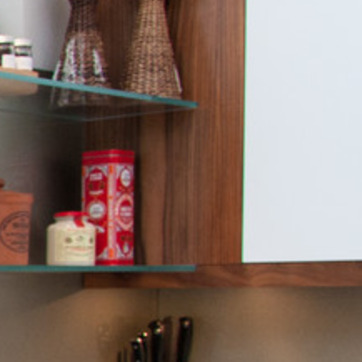
Material: wood